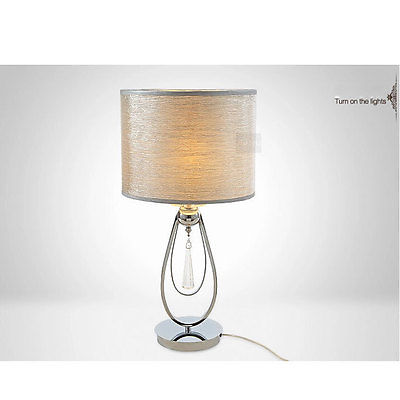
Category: lamp